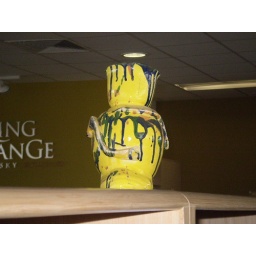
On a book shelf in the library